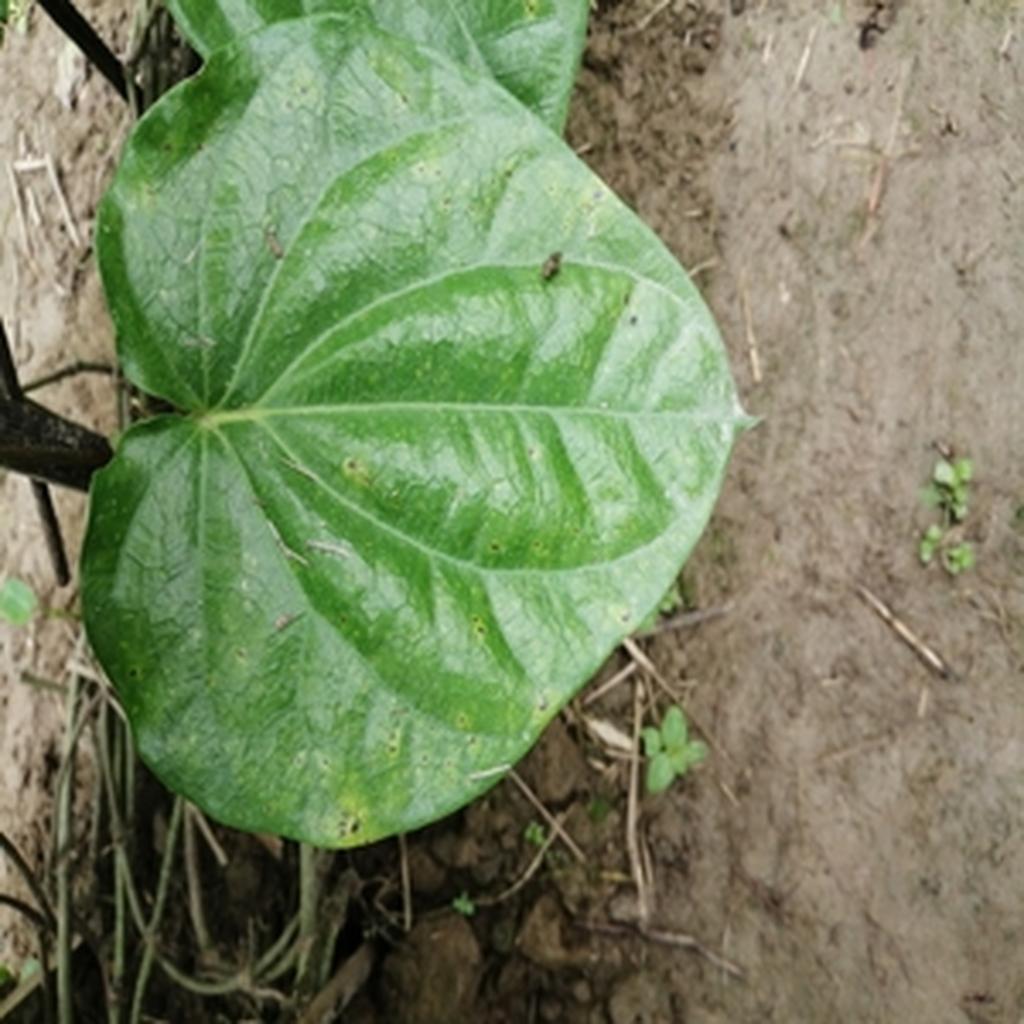
Label: Leaf_Spot